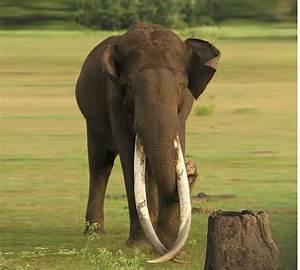
elephant